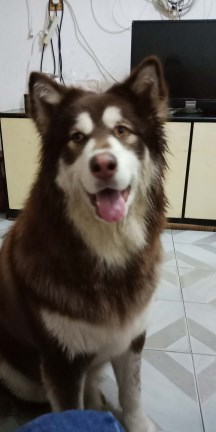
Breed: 1324-n000004-malamute